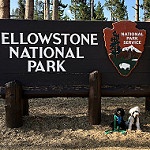
Label: glacier